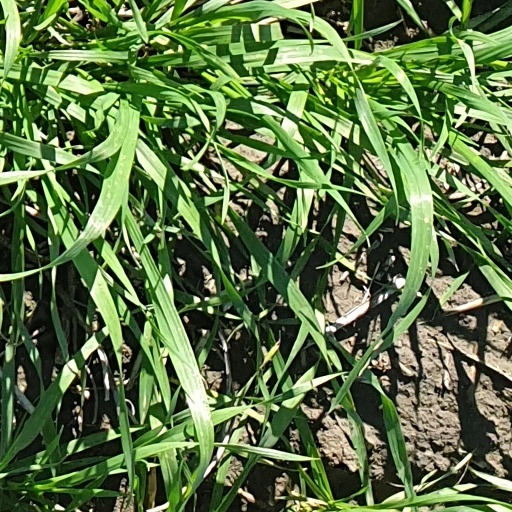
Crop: wheat